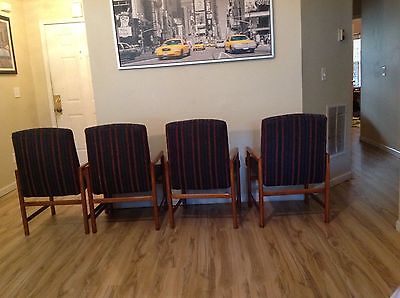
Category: chair